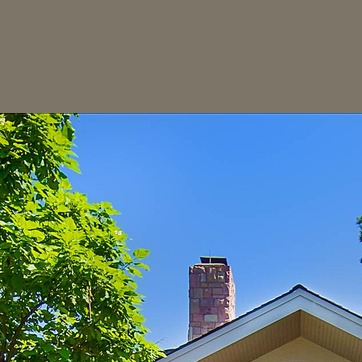
Material: sky